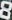
Number: 8